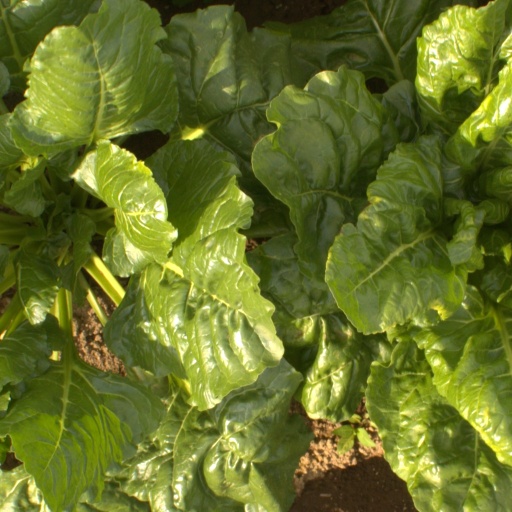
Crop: sugar beet